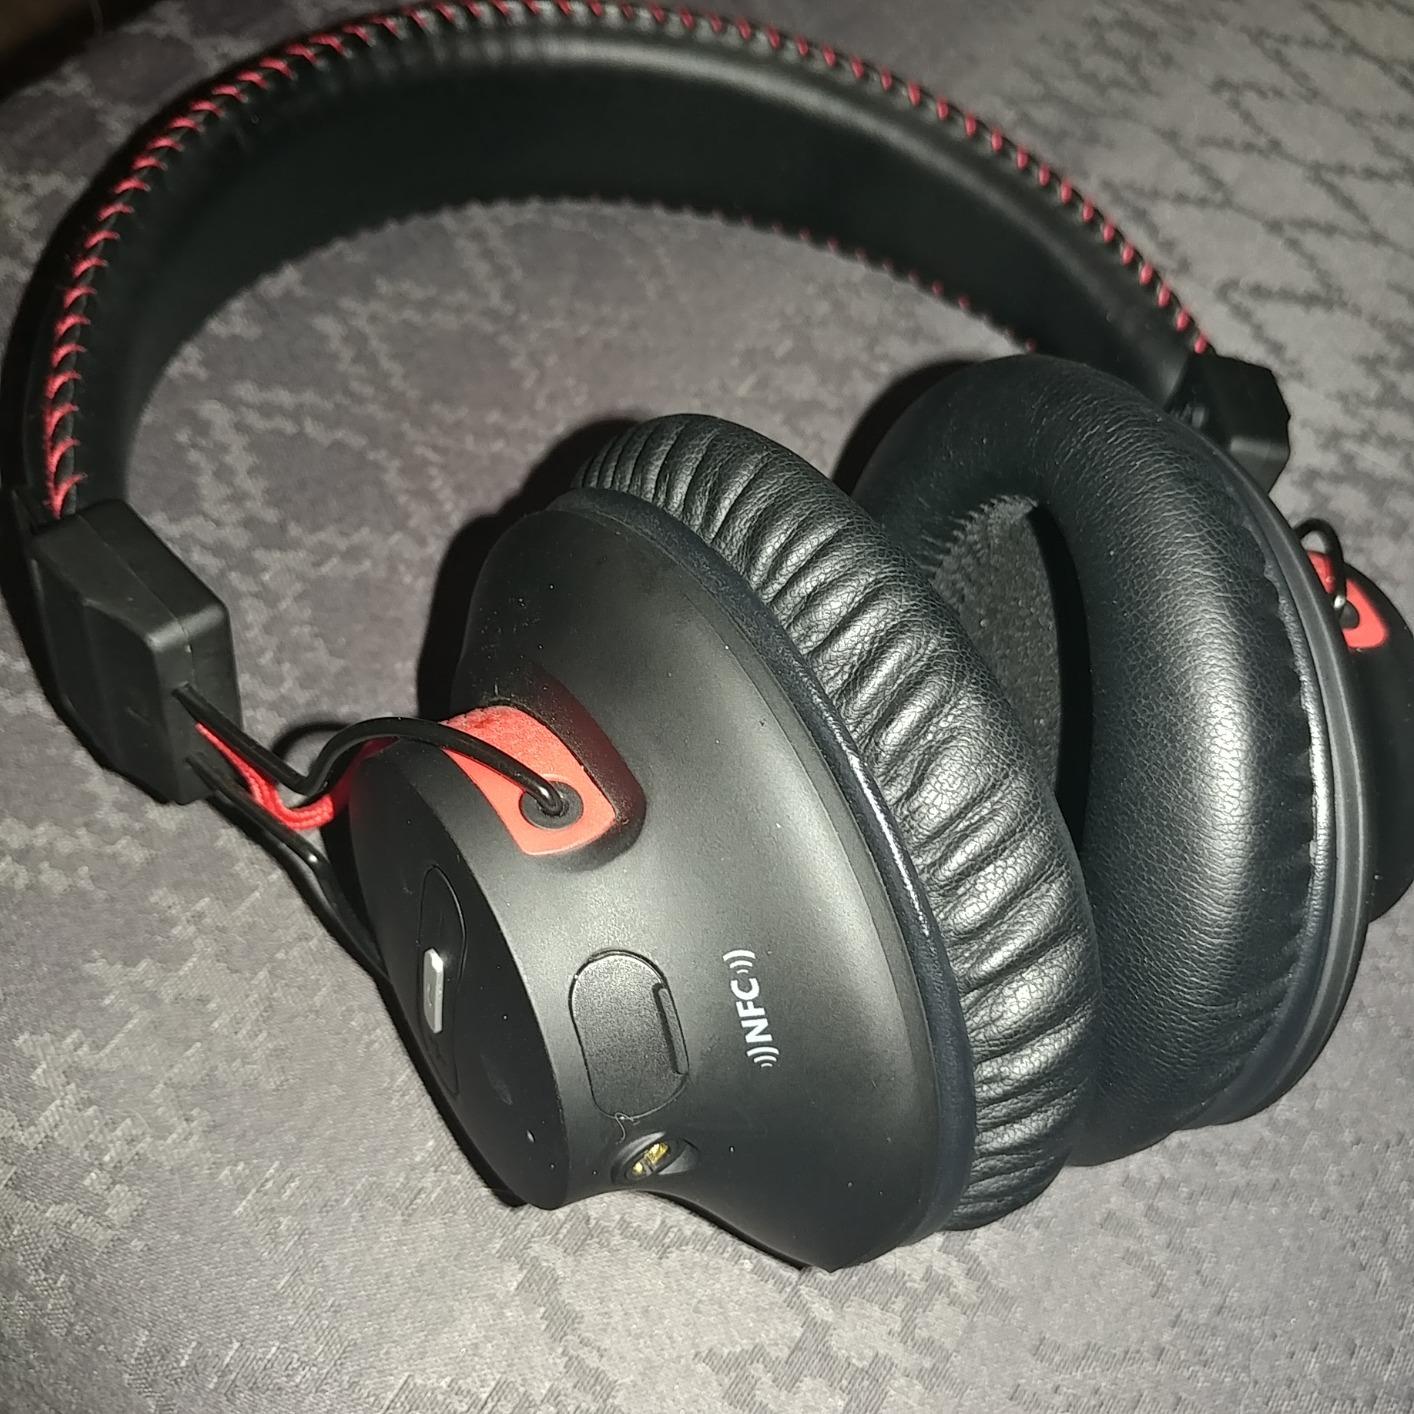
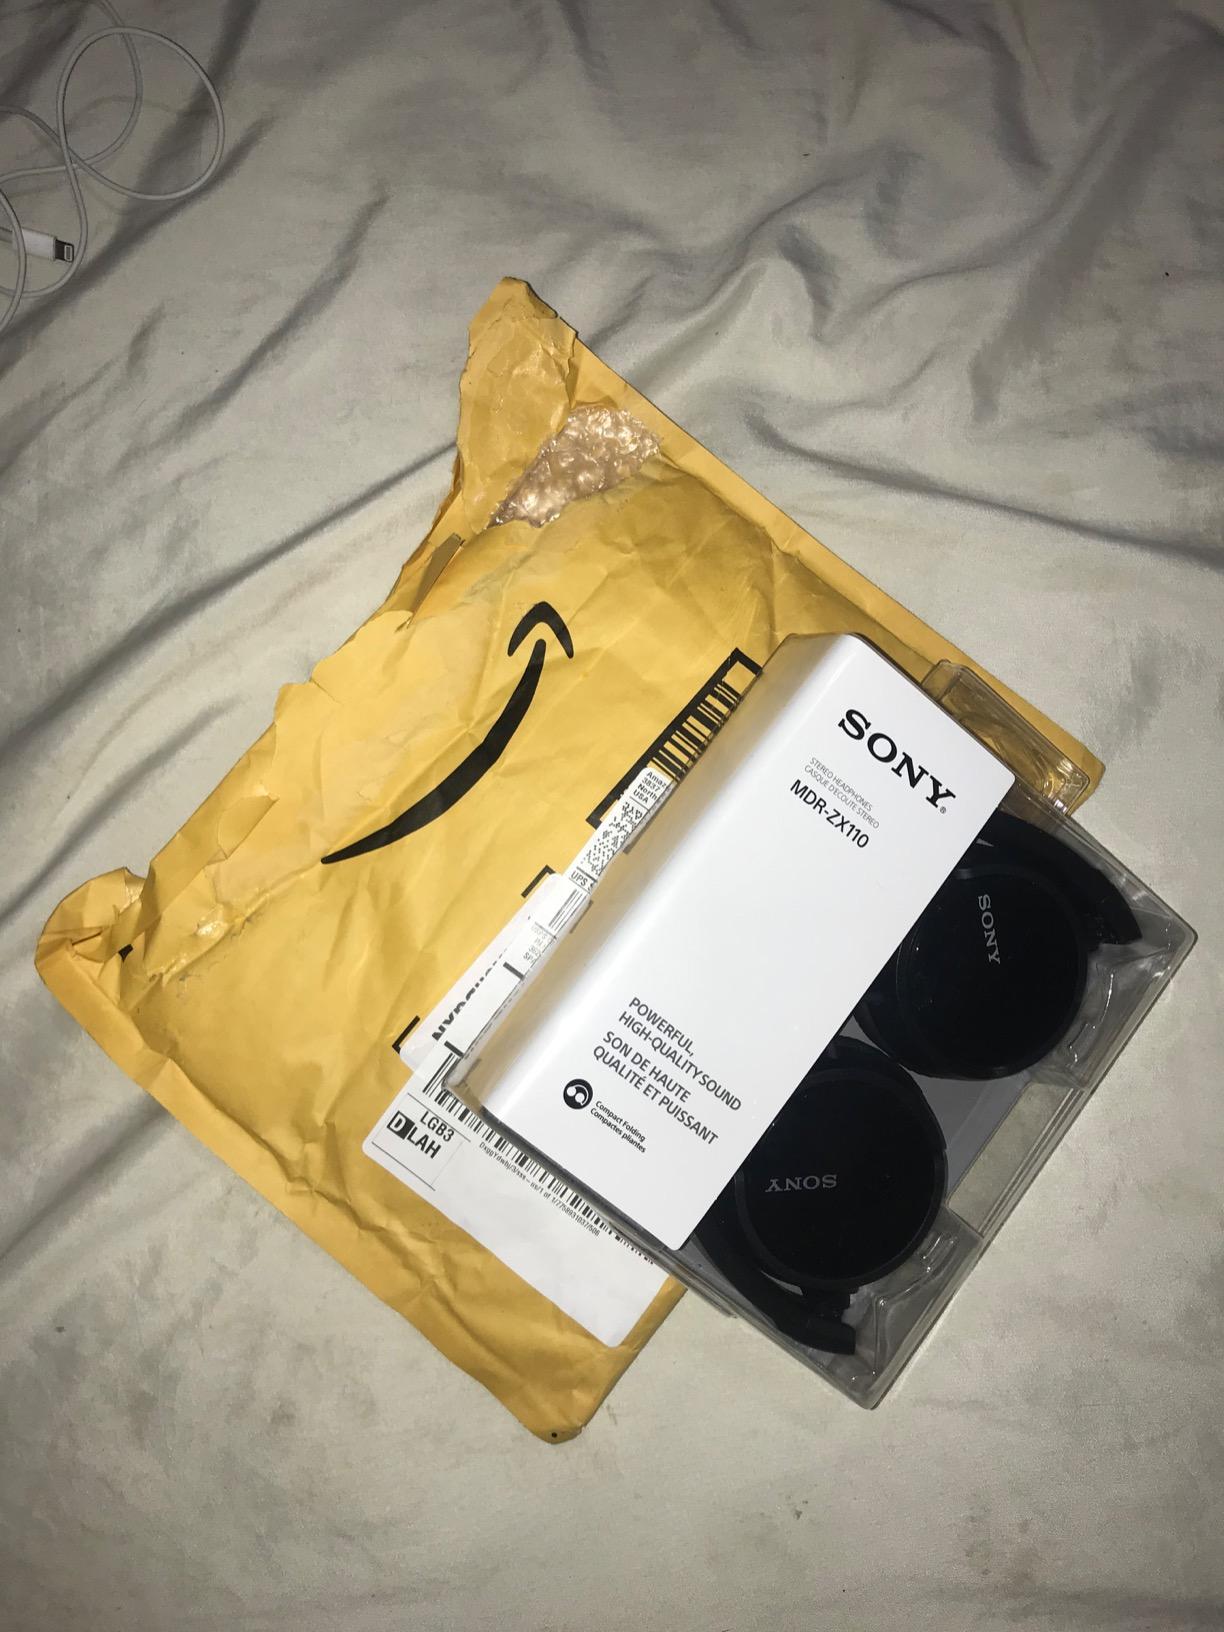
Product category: headphones
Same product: no